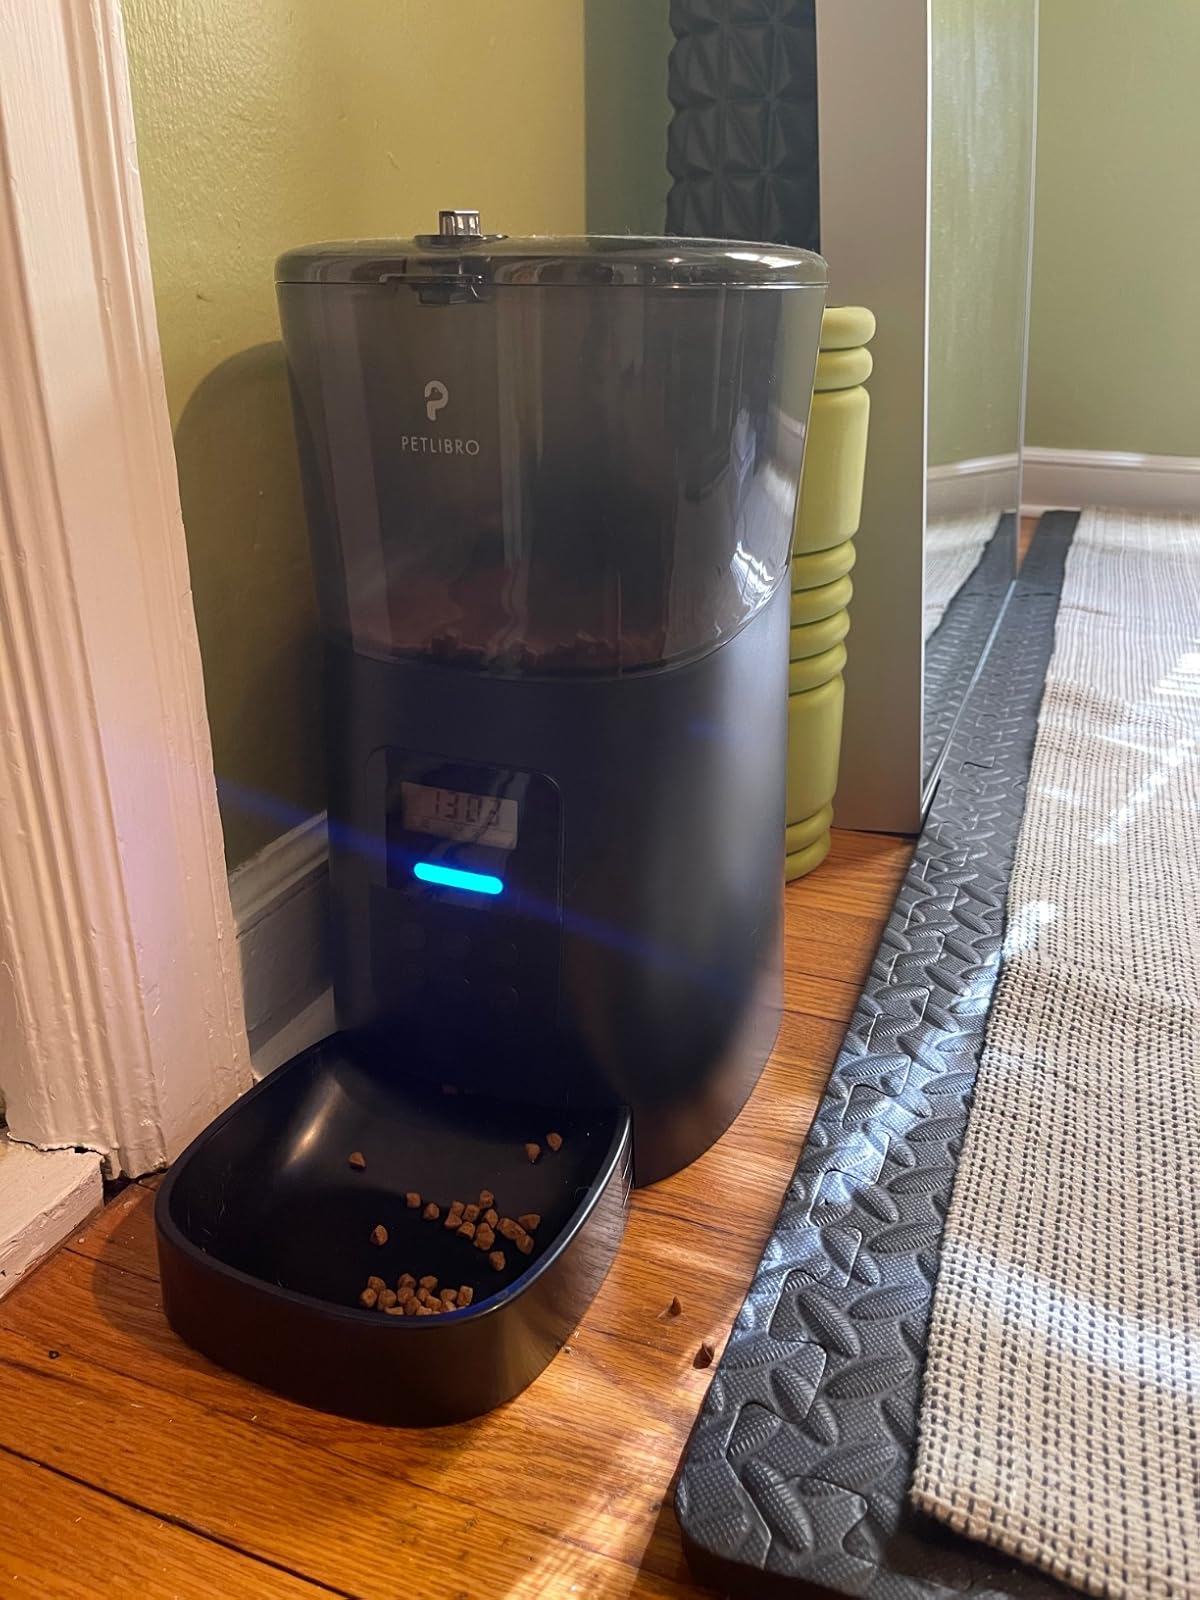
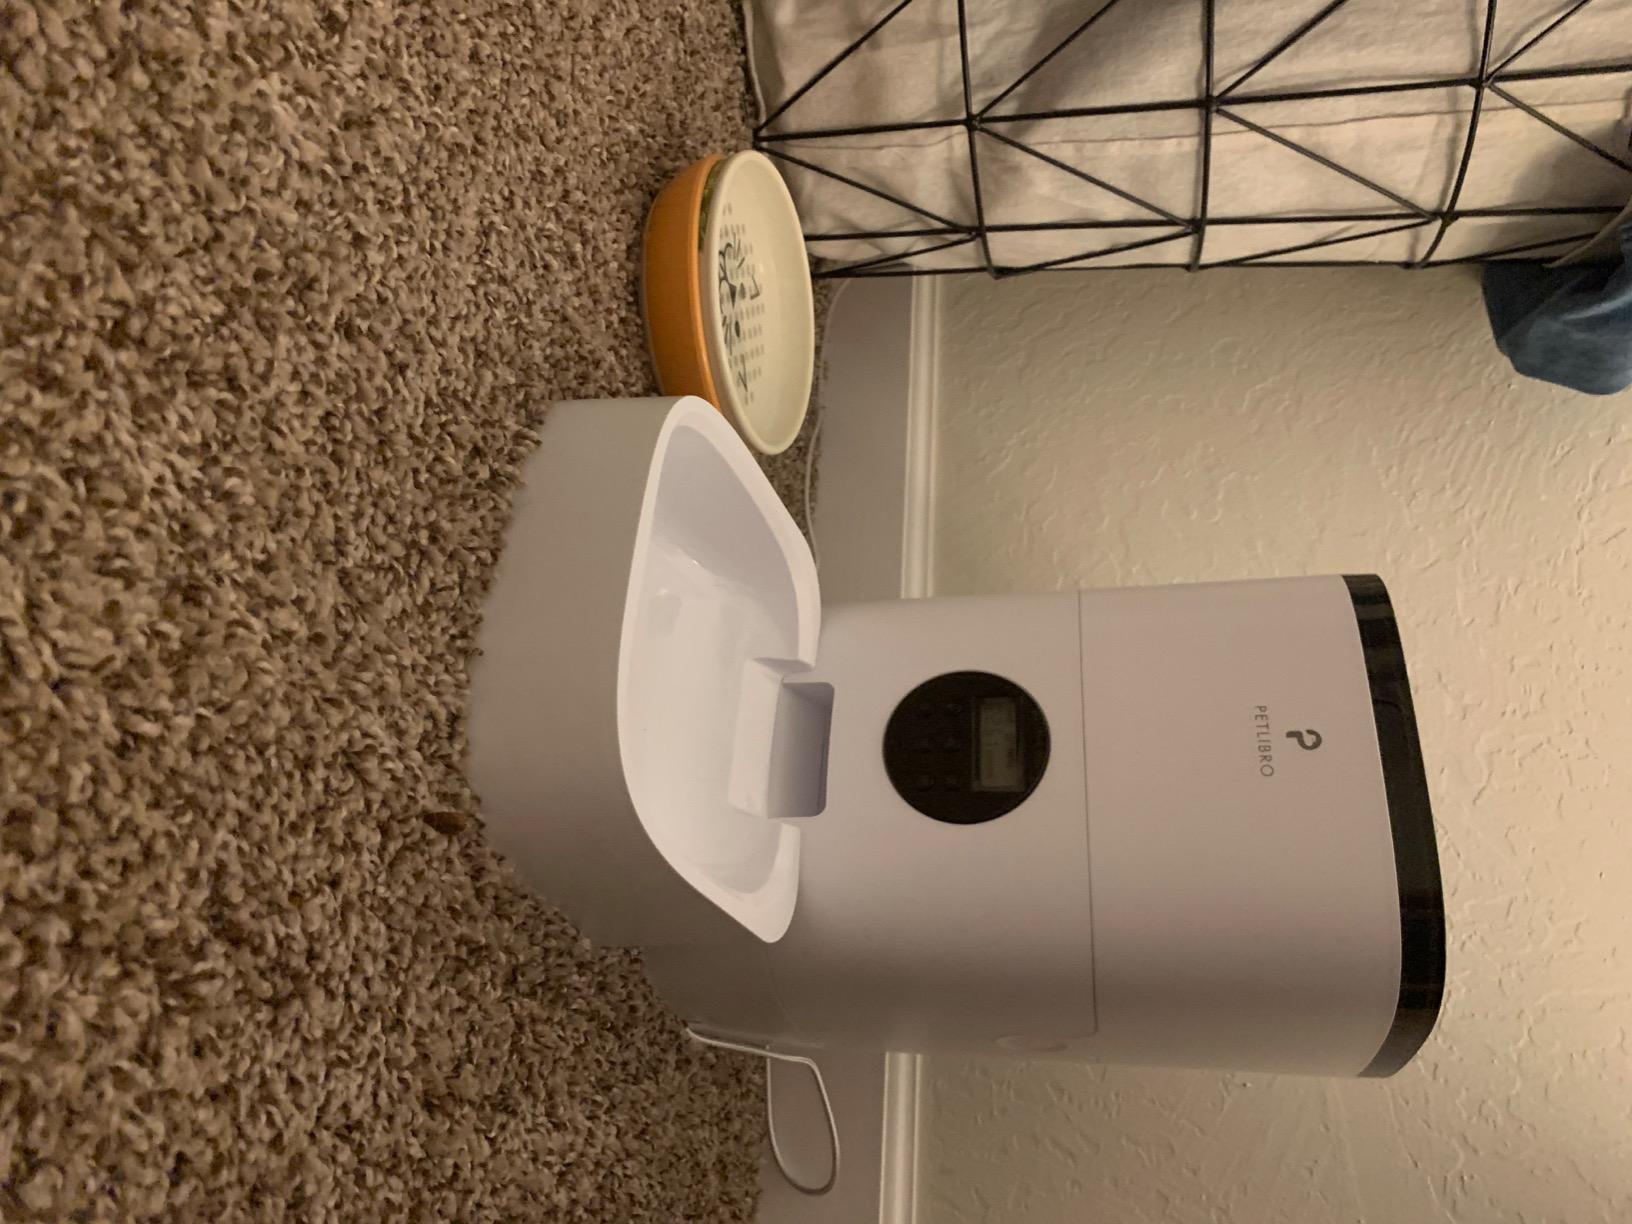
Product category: items_feeder
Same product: no